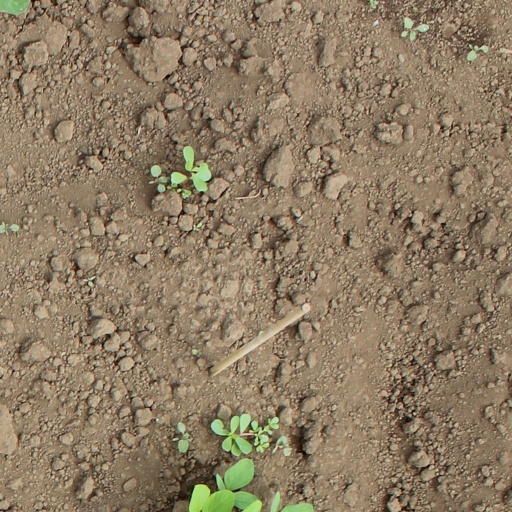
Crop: soybean